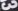
Number: 3